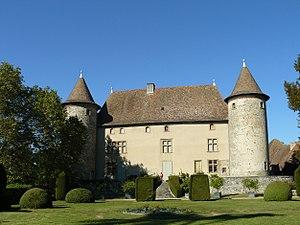
Façade sud et jardins du château de Cuirieu (XVIIe - XIXe) près de la Tour du Pin (St-Jean-de-Soudain)
Saint-Jean-de-Soudain est une commune française située dans le département de l'Isère en région Auvergne-Rhône-Alpes. Elle est adhérente à la communauté de communes Les Vals du Dauphiné depuis le 1ᵉʳ janvier 2017.
Cet article recense les monuments historiques français classés en 1955.
Cet article recense les monuments historiques de l'Isère, en France.